Society of the Divine Word

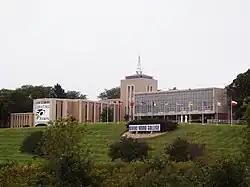
Divine Word College Seminary in Epworth, Iowa, United States.

As members of a religious institute the Missionaries of the Divine Word embrace the evangelical counsels, taking the three traditional religious vows of poverty, chastity and obedience. Poverty means that all possessions are held in common and that no member may accumulate wealth. Chastity means more than abstaining from sexual activity and its purpose is to make the religious totally available for service; it is also a sign that only God can completely fill the human heart. For a member of a religious congregation, obedience is not slavishly doing what one is told by the superior but being attentive to God’s will by prayerfully listening to the voice of the person in charge. Ultimately, these vows are lived out within a community and bolstered by a relationship with God.